Da Vinci Arts Middle School

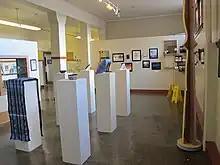
The art gallery at da Vinci Arts Middle School, displaying student artwork

da Vinci Arts Middle School, also known as da Vinci Middle School, is a public middle school in the Kerns neighborhood of Portland, Oregon, in the United States. It is an arts-focused school in the Portland Public School District. The building was originally used as a high school called Girls Polytechnic High School, then renamed James Monroe High School in 1967. The school closed in fall 1978 when its student body was merged into Washington High School.